Whitey Ford

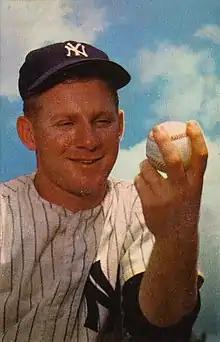
Ford in 1953

Edward Charles "Whitey" Ford (October 21, 1928 – October 8, 2020), nicknamed "the Chairman of the Board", was an American professional baseball pitcher who played his entire 16-year Major League Baseball (MLB) career with the New York Yankees. He was a 10-time All-Star and six-time World Series champion. In 1961, he won both the Cy Young Award and World Series Most Valuable Player Award. Ford led the American League (AL) in wins three times and in earned run average twice. He is the Yankees franchise leader in career wins (236), shutouts (45), innings pitched, and games started by a pitcher (438; tied with Andy Pettitte). Ford was inducted into the Baseball Hall of Fame in 1974.